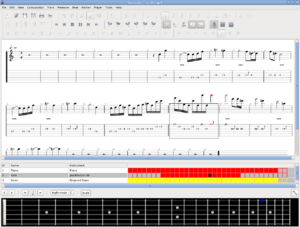
TuxGuitar est un logiciel libre qui permet d'éditer des partitions et des tablatures multi-pistes, et de les faire jouer par le logiciel. Il est compatible avec les fichiers Guitar Pro, Power Tab Editor et TablEdit.